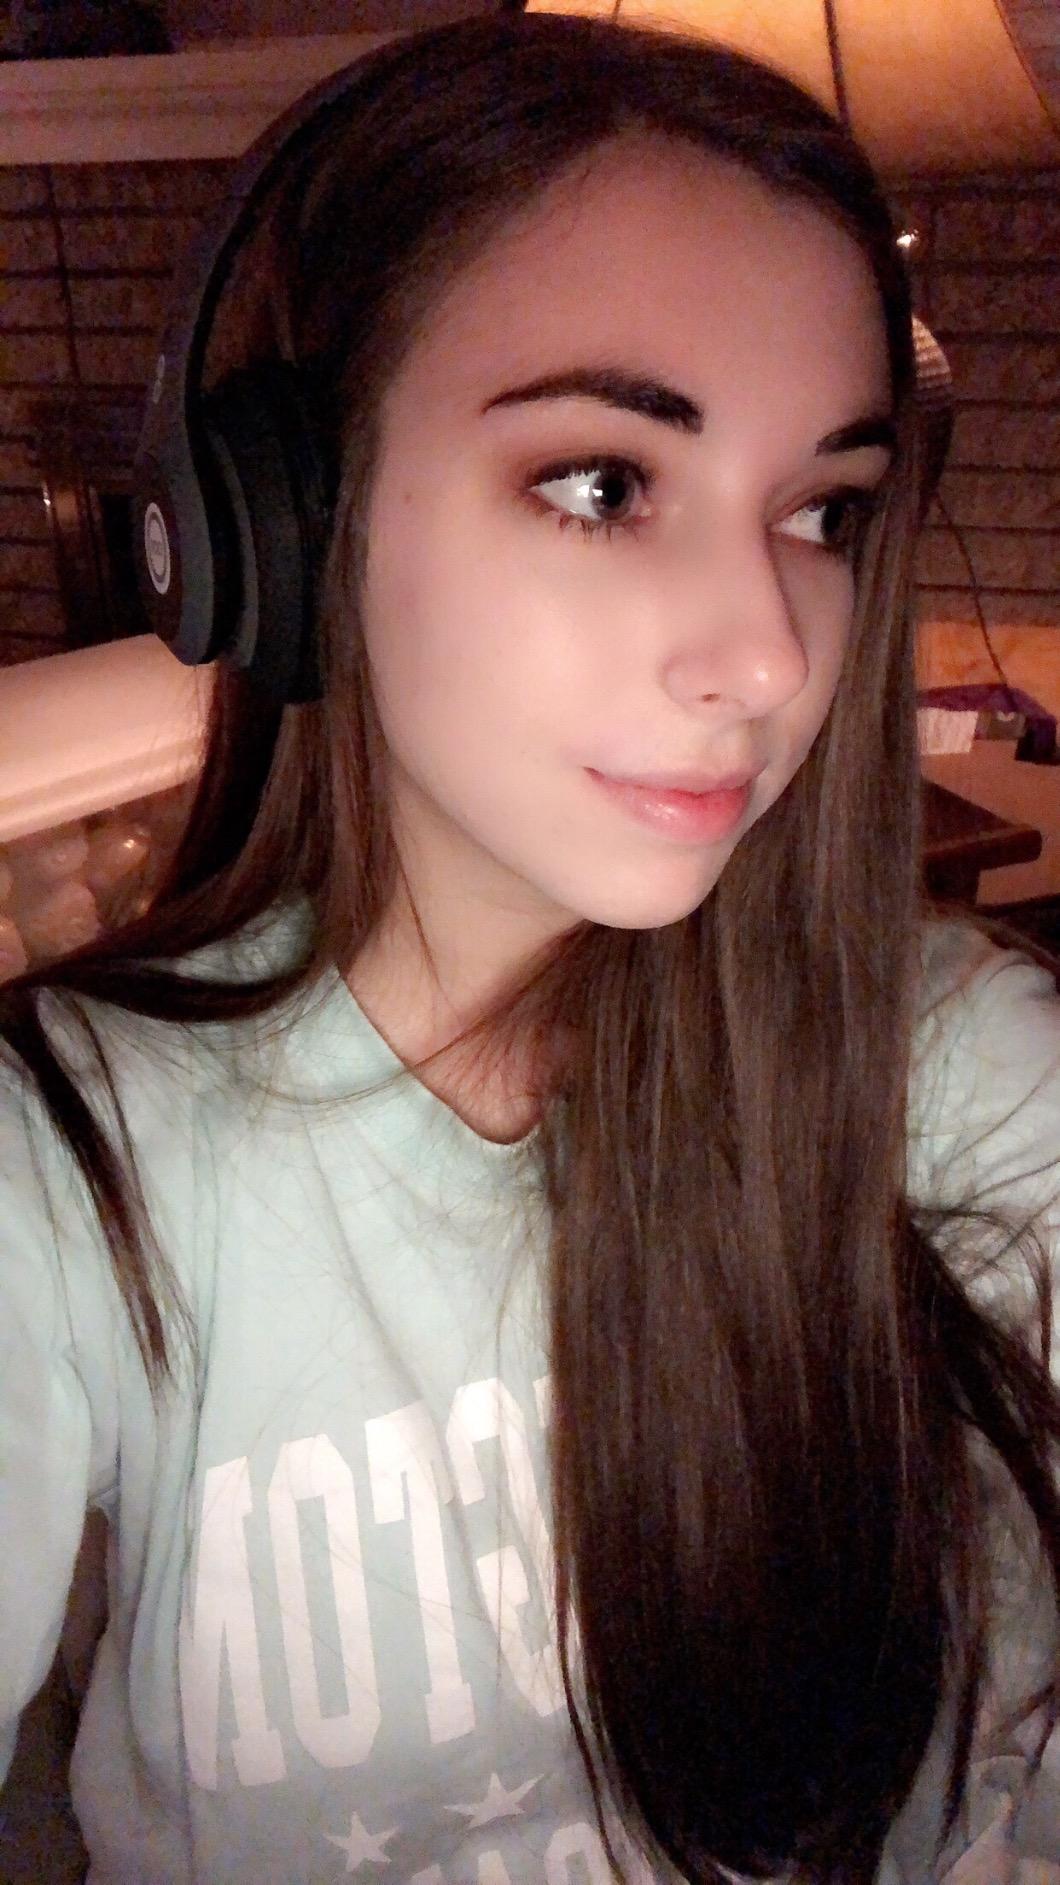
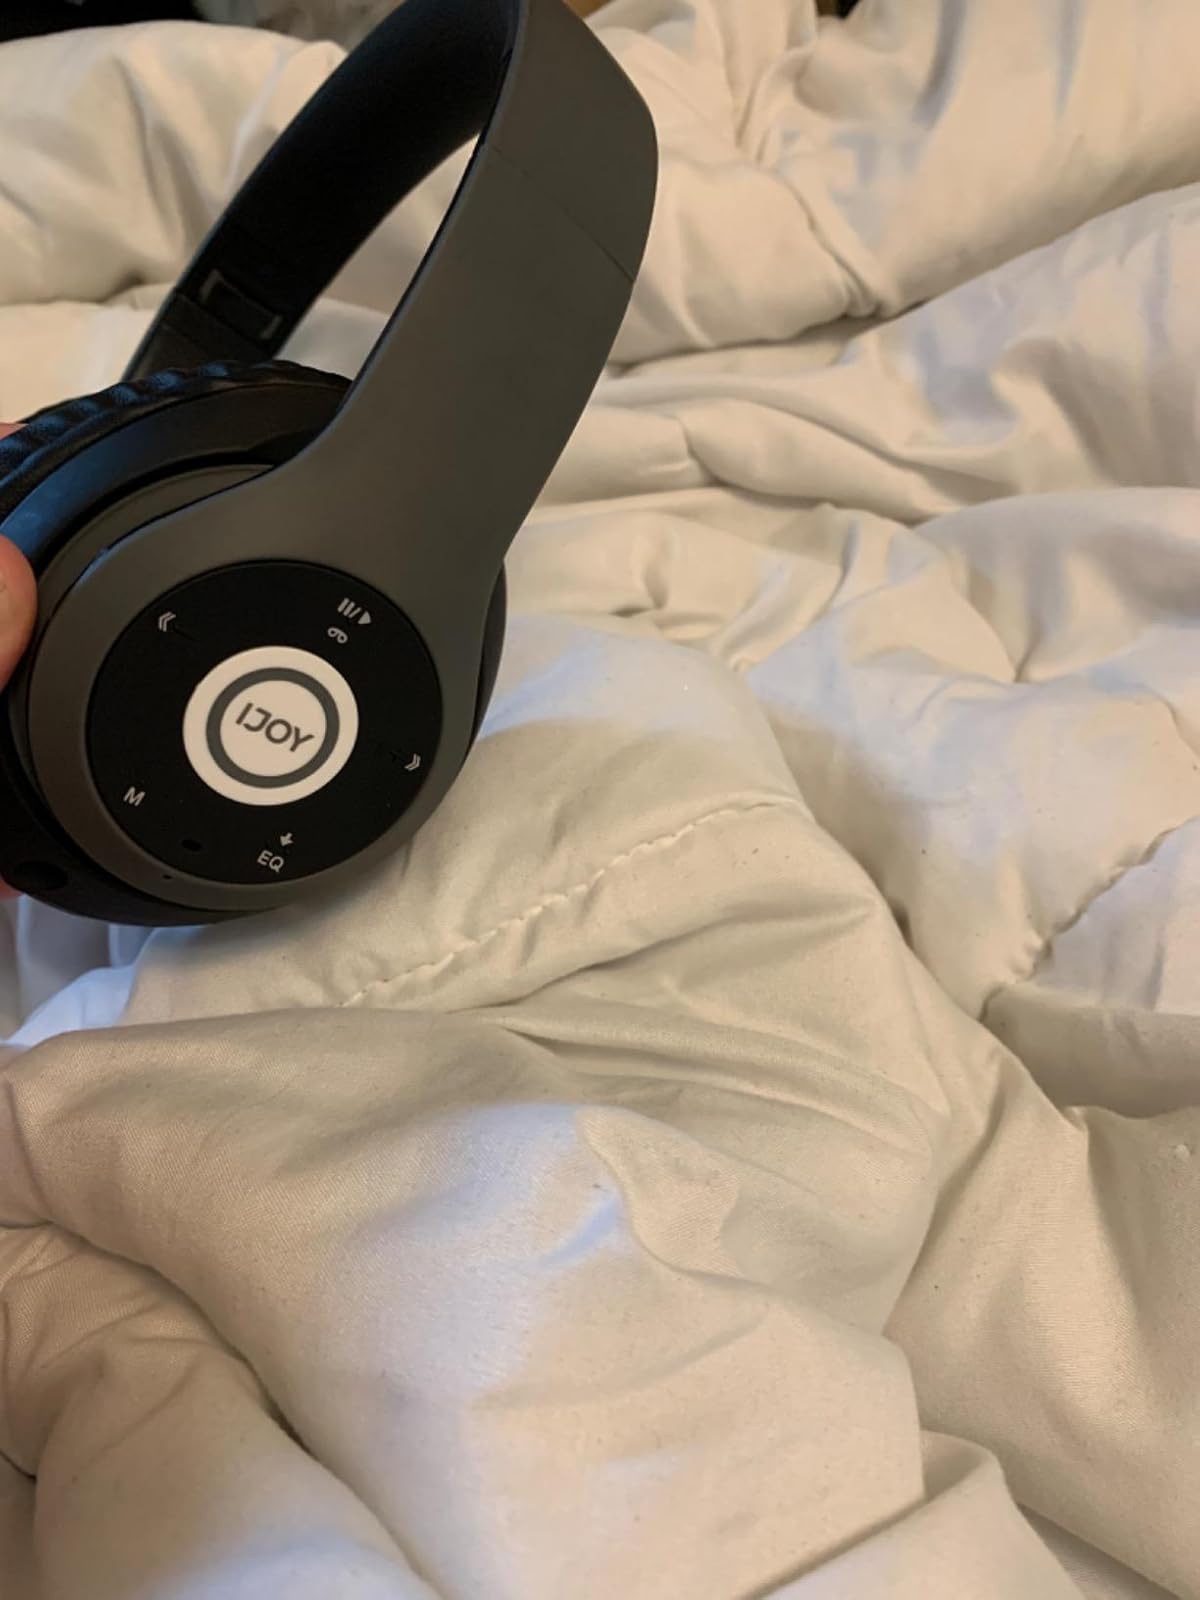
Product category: headphones
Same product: yes